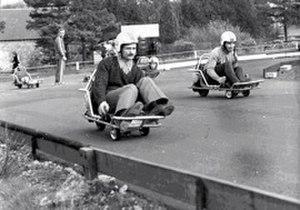
La Cabosse est un parc d'attractions s'annonçant comme le premier parc d'attractions et de loisirs de la Basse-Normandie, ouvert un dimanche de mai 1970, sur la commune de Jurques.